Verdicenan Kadın

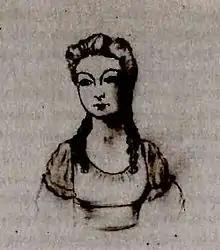

Verdicenan Kadın (""Heart's decision"" or ""Heart's jury""; born Saliha Achba; 18259 December 1889) was a consort of Sultan Abdulmejid I of the Ottoman Empire.